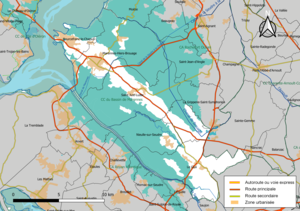
Carte géographique de la Communauté de communes du Bassin de Marennes, département de la Charente-Maritime, France. Composition au 1er janvier 2019.
La communauté de communes du Bassin de Marennes est une communauté de communes française, située dans le département de la Charente-Maritime et la région Nouvelle-Aquitaine.